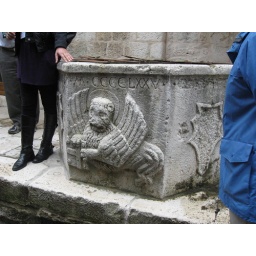
Oldest well in Hvar - 14th Century - lion with closed book symbolized war